Sam Drover

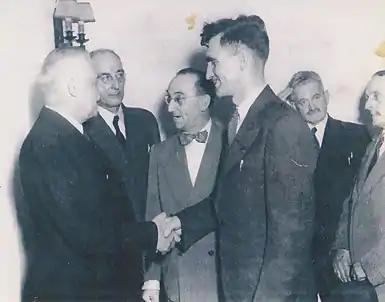
Samuel Drover (right) shaking hands with Louis St. Laurent (left)

Samuel Drover (1911 in Hodge's Cove, Trinity Bay, Dominion of Newfoundland – June 20, 2005) was a longtime member of Newfoundland's House of Assembly and founded the Newfoundland Co-operative Commonwealth Federation (CCF), a social democratic political party.